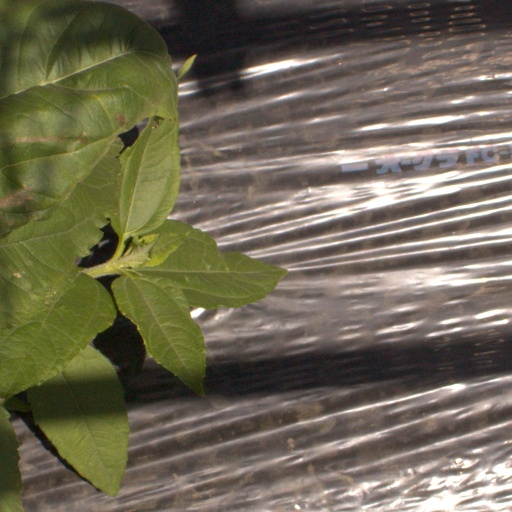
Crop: Jerusalem artichoke